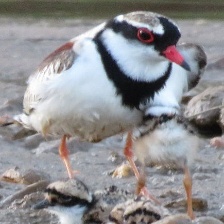
Species: INLAND DOTTEREL
Scientific name: CHARADRIUS AUSTRALIS